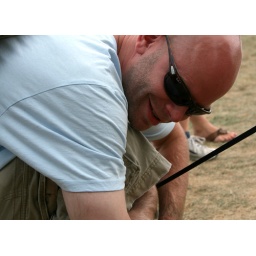
what cute dogs bring out in people